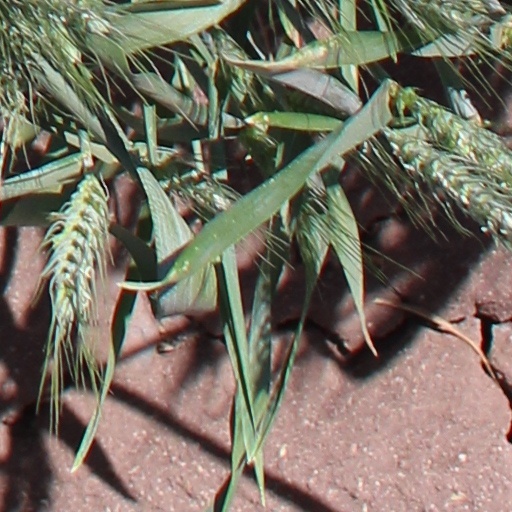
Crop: wheat